Luisenthal Mine

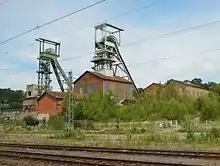
Headframe

The Luisenthal Mine was a coal mine near Völklingen. The mine was known as the site of the largest mine accident in the history of the German Federal Republic, when 299 miners died on 7 February 1962.